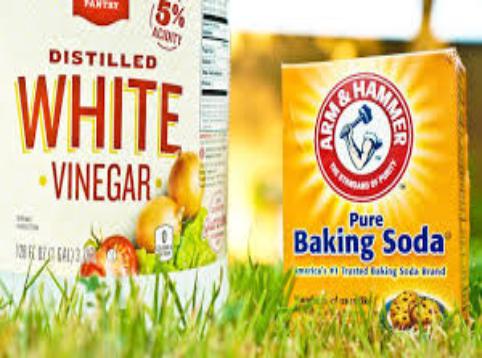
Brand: Bacon soda
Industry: Food